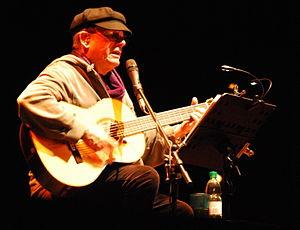
Silvio Rodríguez Domínguez, né le 29 novembre 1946 à San Antonio de los Baños, est un musicien, poète et compositeur cubain. Il fait partie du mouvement musical dit de « la nueva trova ».